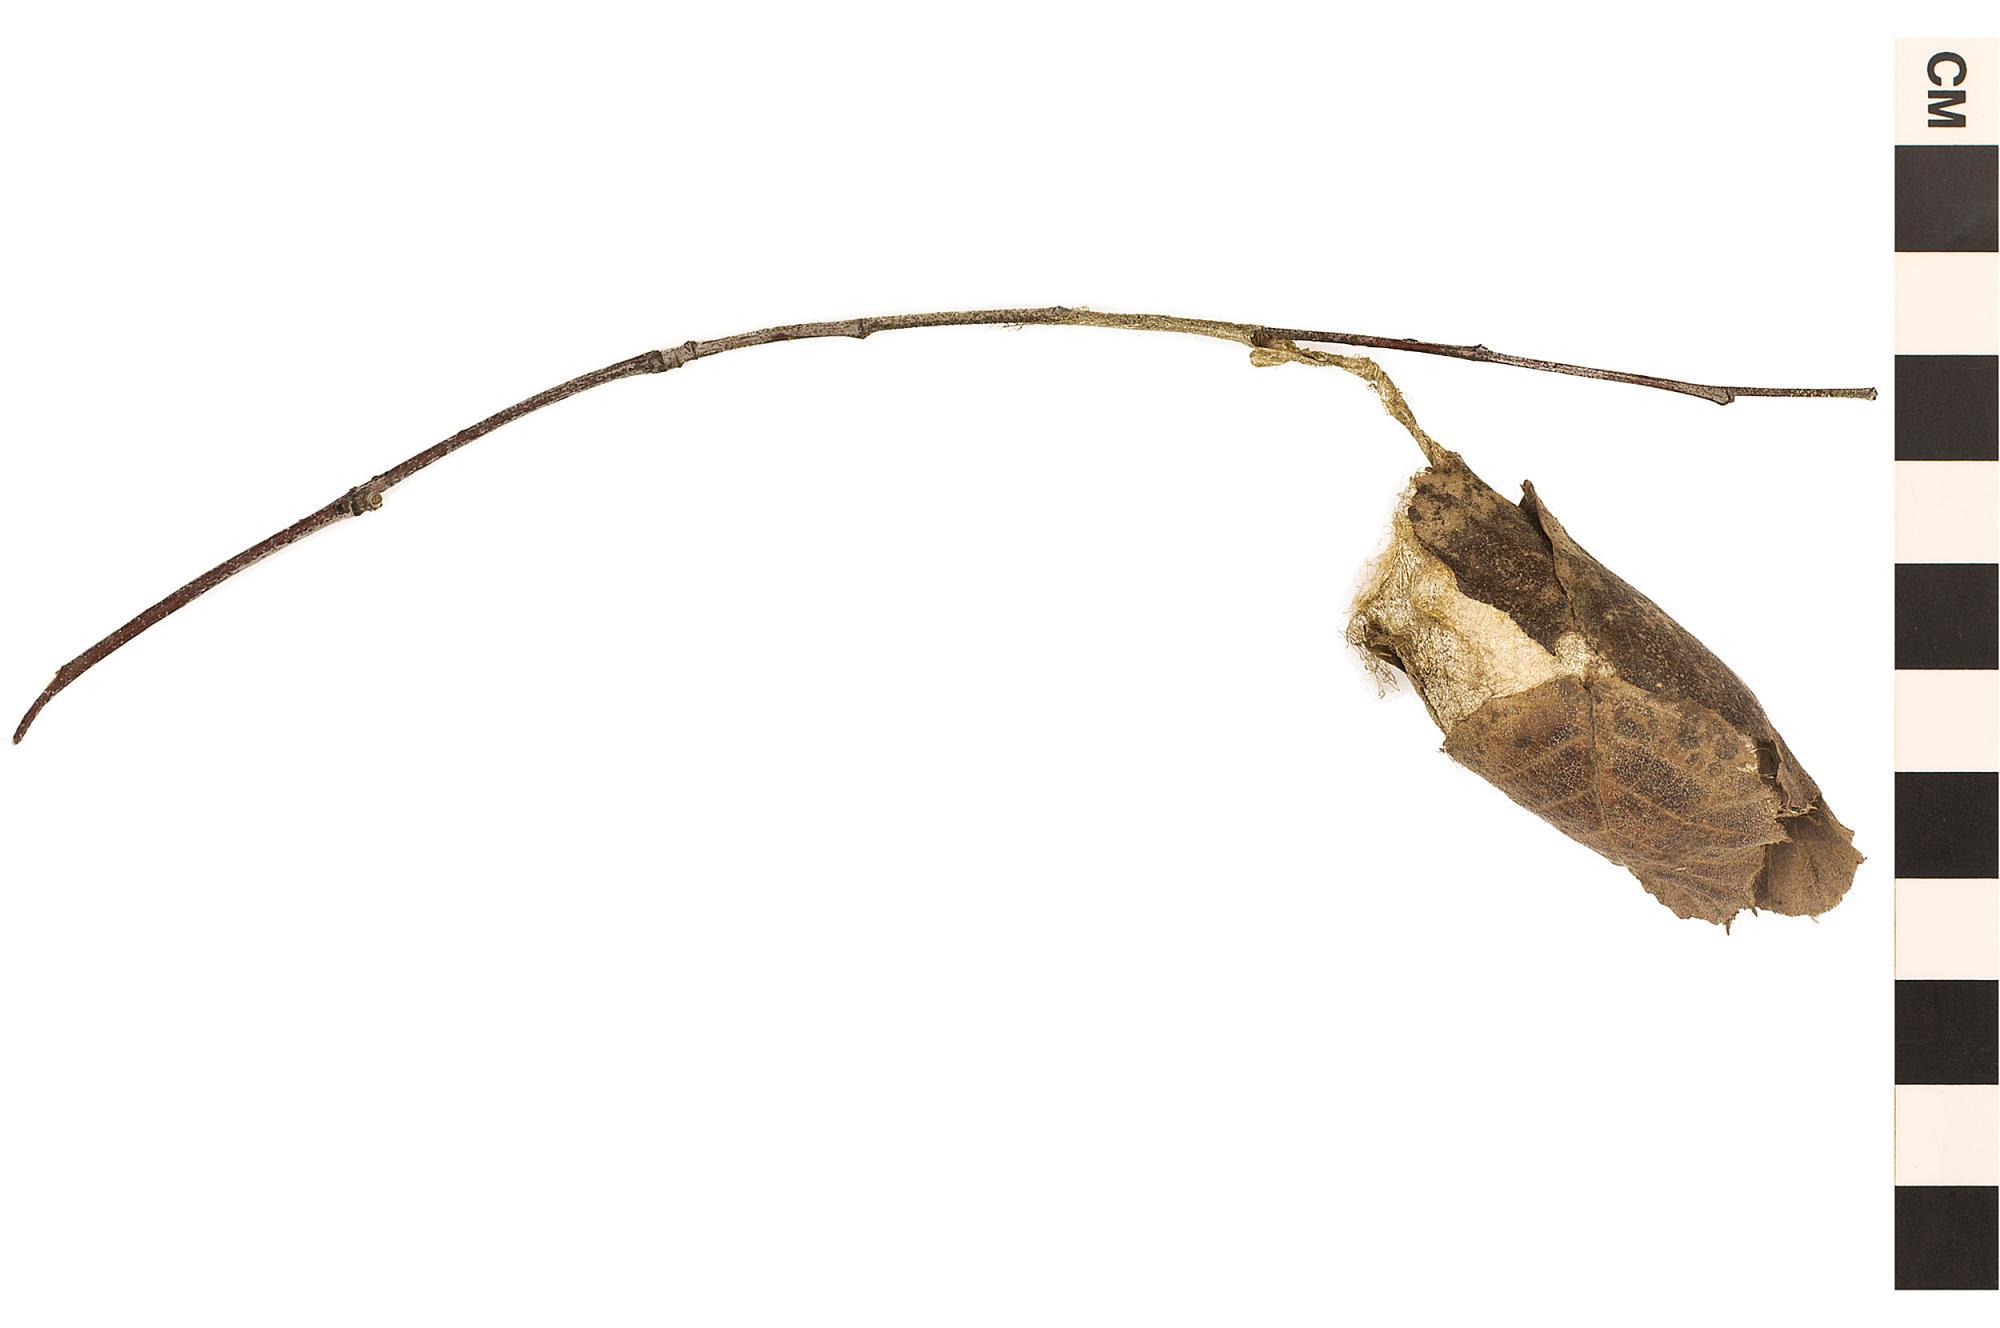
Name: Polyphemus Moth, Giant Silkworm Moth
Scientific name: Antheraea polyphemus
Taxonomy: Animalia, Arthropoda, Hexapoda, Insecta, Lepidoptera, Saturniidae